Cinder Cone and the Fantastic Lava Beds

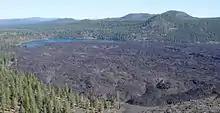
The fresh look of the Fantastic Lava Beds (seen from Cinder Cone) led earlier observers to conclude they were at most a few decades old

After traveling through Northern California in the spring of 1851, two gold prospectors reported seeing an erupting volcano that "threw up fire to a terrible height" and that they had walked for over rocks that burned through their boots. This narrative complemented several accounts of activity at the volcano across 1850 and 1851, which all claimed to observe the eruptions from at least away.